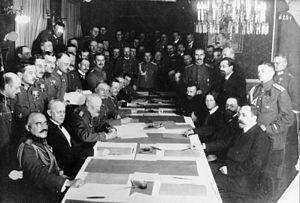
Signature de l' armistice germano-russe du 15 décembre 1917 (et non du Traité de Brest-Litovsk qui le sera plus tard, le 3 mars 1918 - 2008). Sur la photo
Vassily Mikhaïlovitch Altfater ou Altvater, en russe : Василий Михайлович Альтфатер, né le 16 décembre 1883 à Varsovie, décédé le 20 avril 1919 à Moscou, est un officier russe qui fut kontr-admiral dans la Marine impériale de Russie et commandant en chef des forces navales de la Russie soviétique.
Le traité de Brest-Litovsk est signé le 3 mars 1918 entre les gouvernements des Empires centraux menés par l'Empire allemand et la jeune république russe bolchevique, issue de la révolution russe, dans la ville de Brest-Litovsk et met fin aux combats sur le front de l'Est.
Les relations germano-soviétiques pendant l'entre-deux-guerres désignent les rapports entretenus par l'Allemagne, c'est-à-dire l'Empire allemand, puis la République de Weimar et enfin le IIIᵉ Reich, et la RSFS de Russie, incluse à partir de 1922 dans l'URSS. Ces relations commencent avec la fin de la Première Guerre mondiale et la signature du traité de paix de Brest-Litovsk, le 3 mars 1918. Elles entrent dans une nouvelle phase le 22 juin 1941, lorsque l'Allemagne nazie envahit l'URSS.